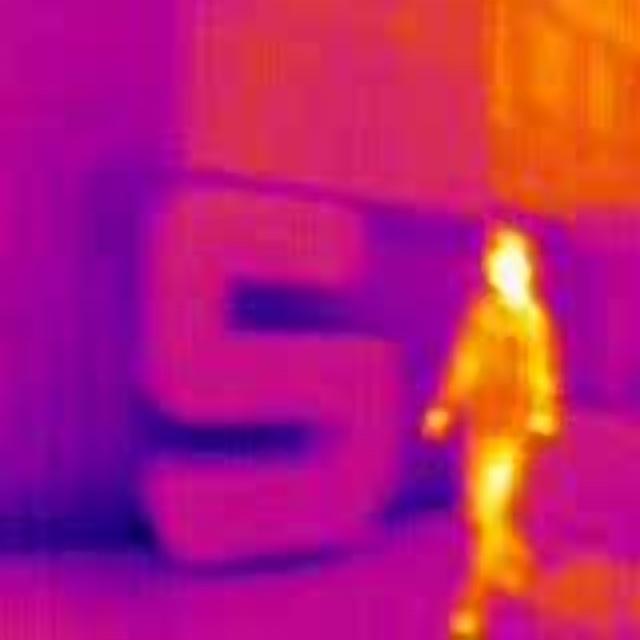
Detected objects:
label: person